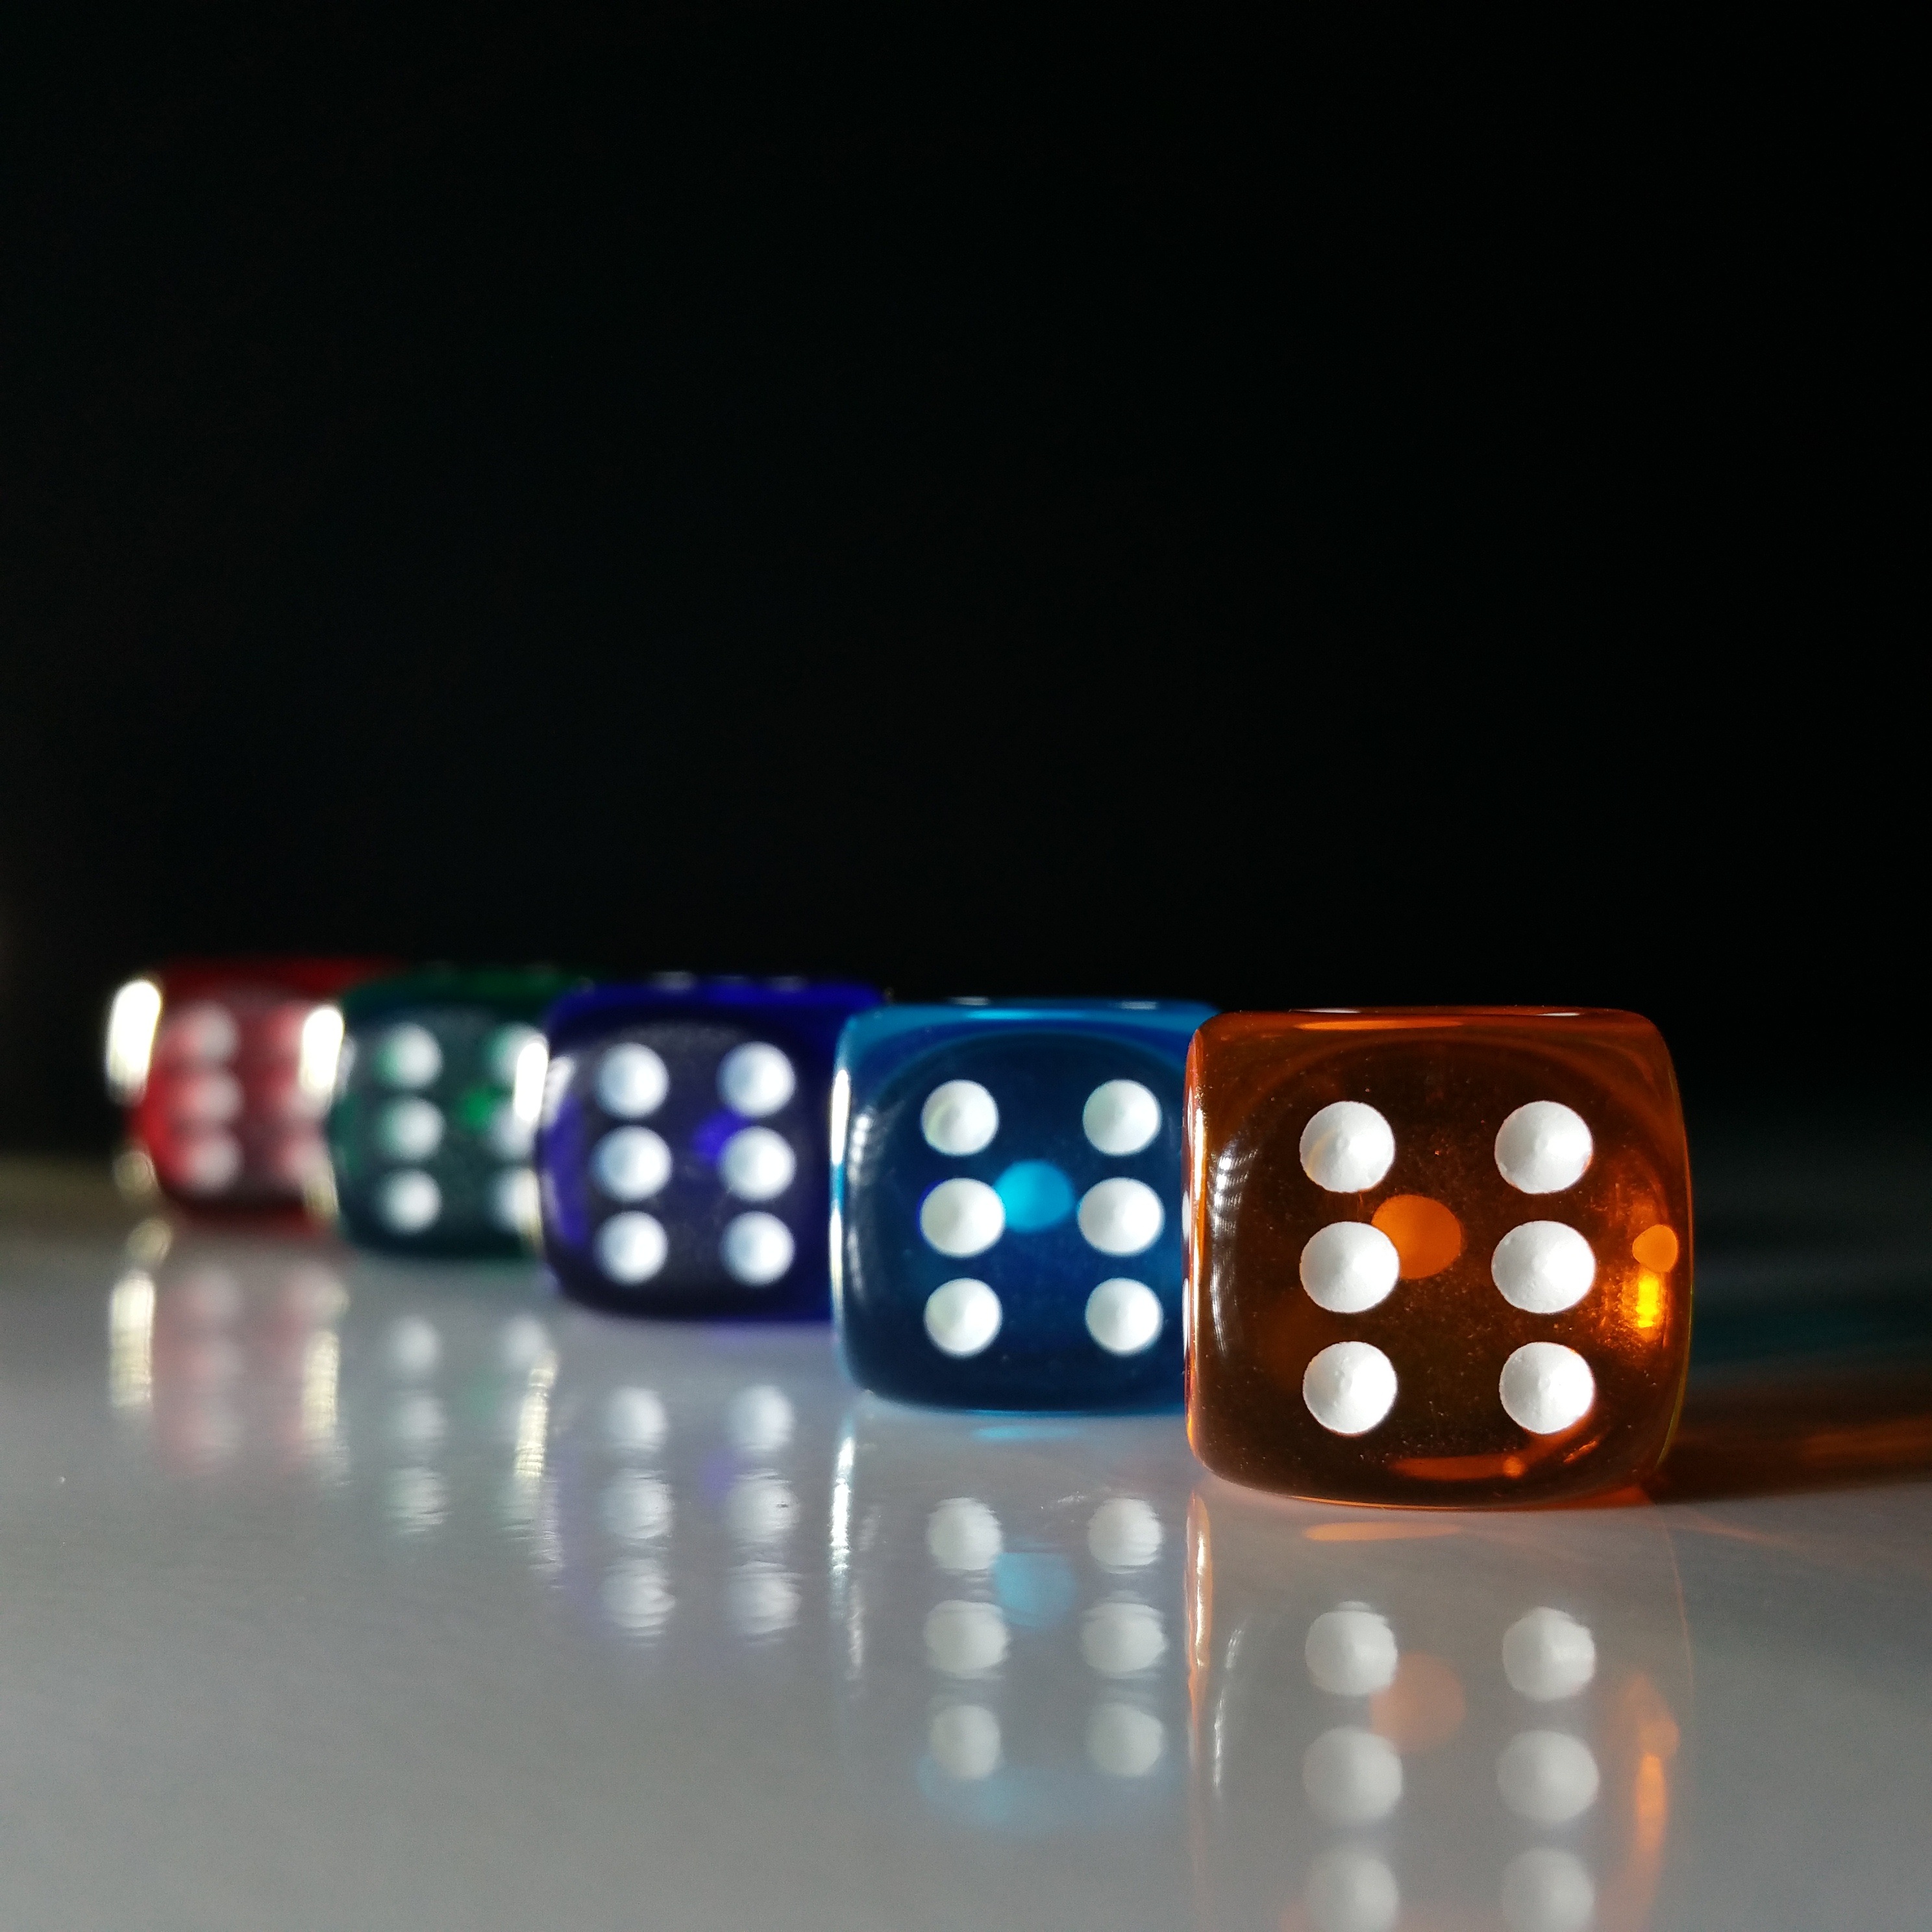
light, play, recreation, colorful, lighting, board game, sports, cube, games, luck, craps, lucky dice, indoor games and sports, tabletop game